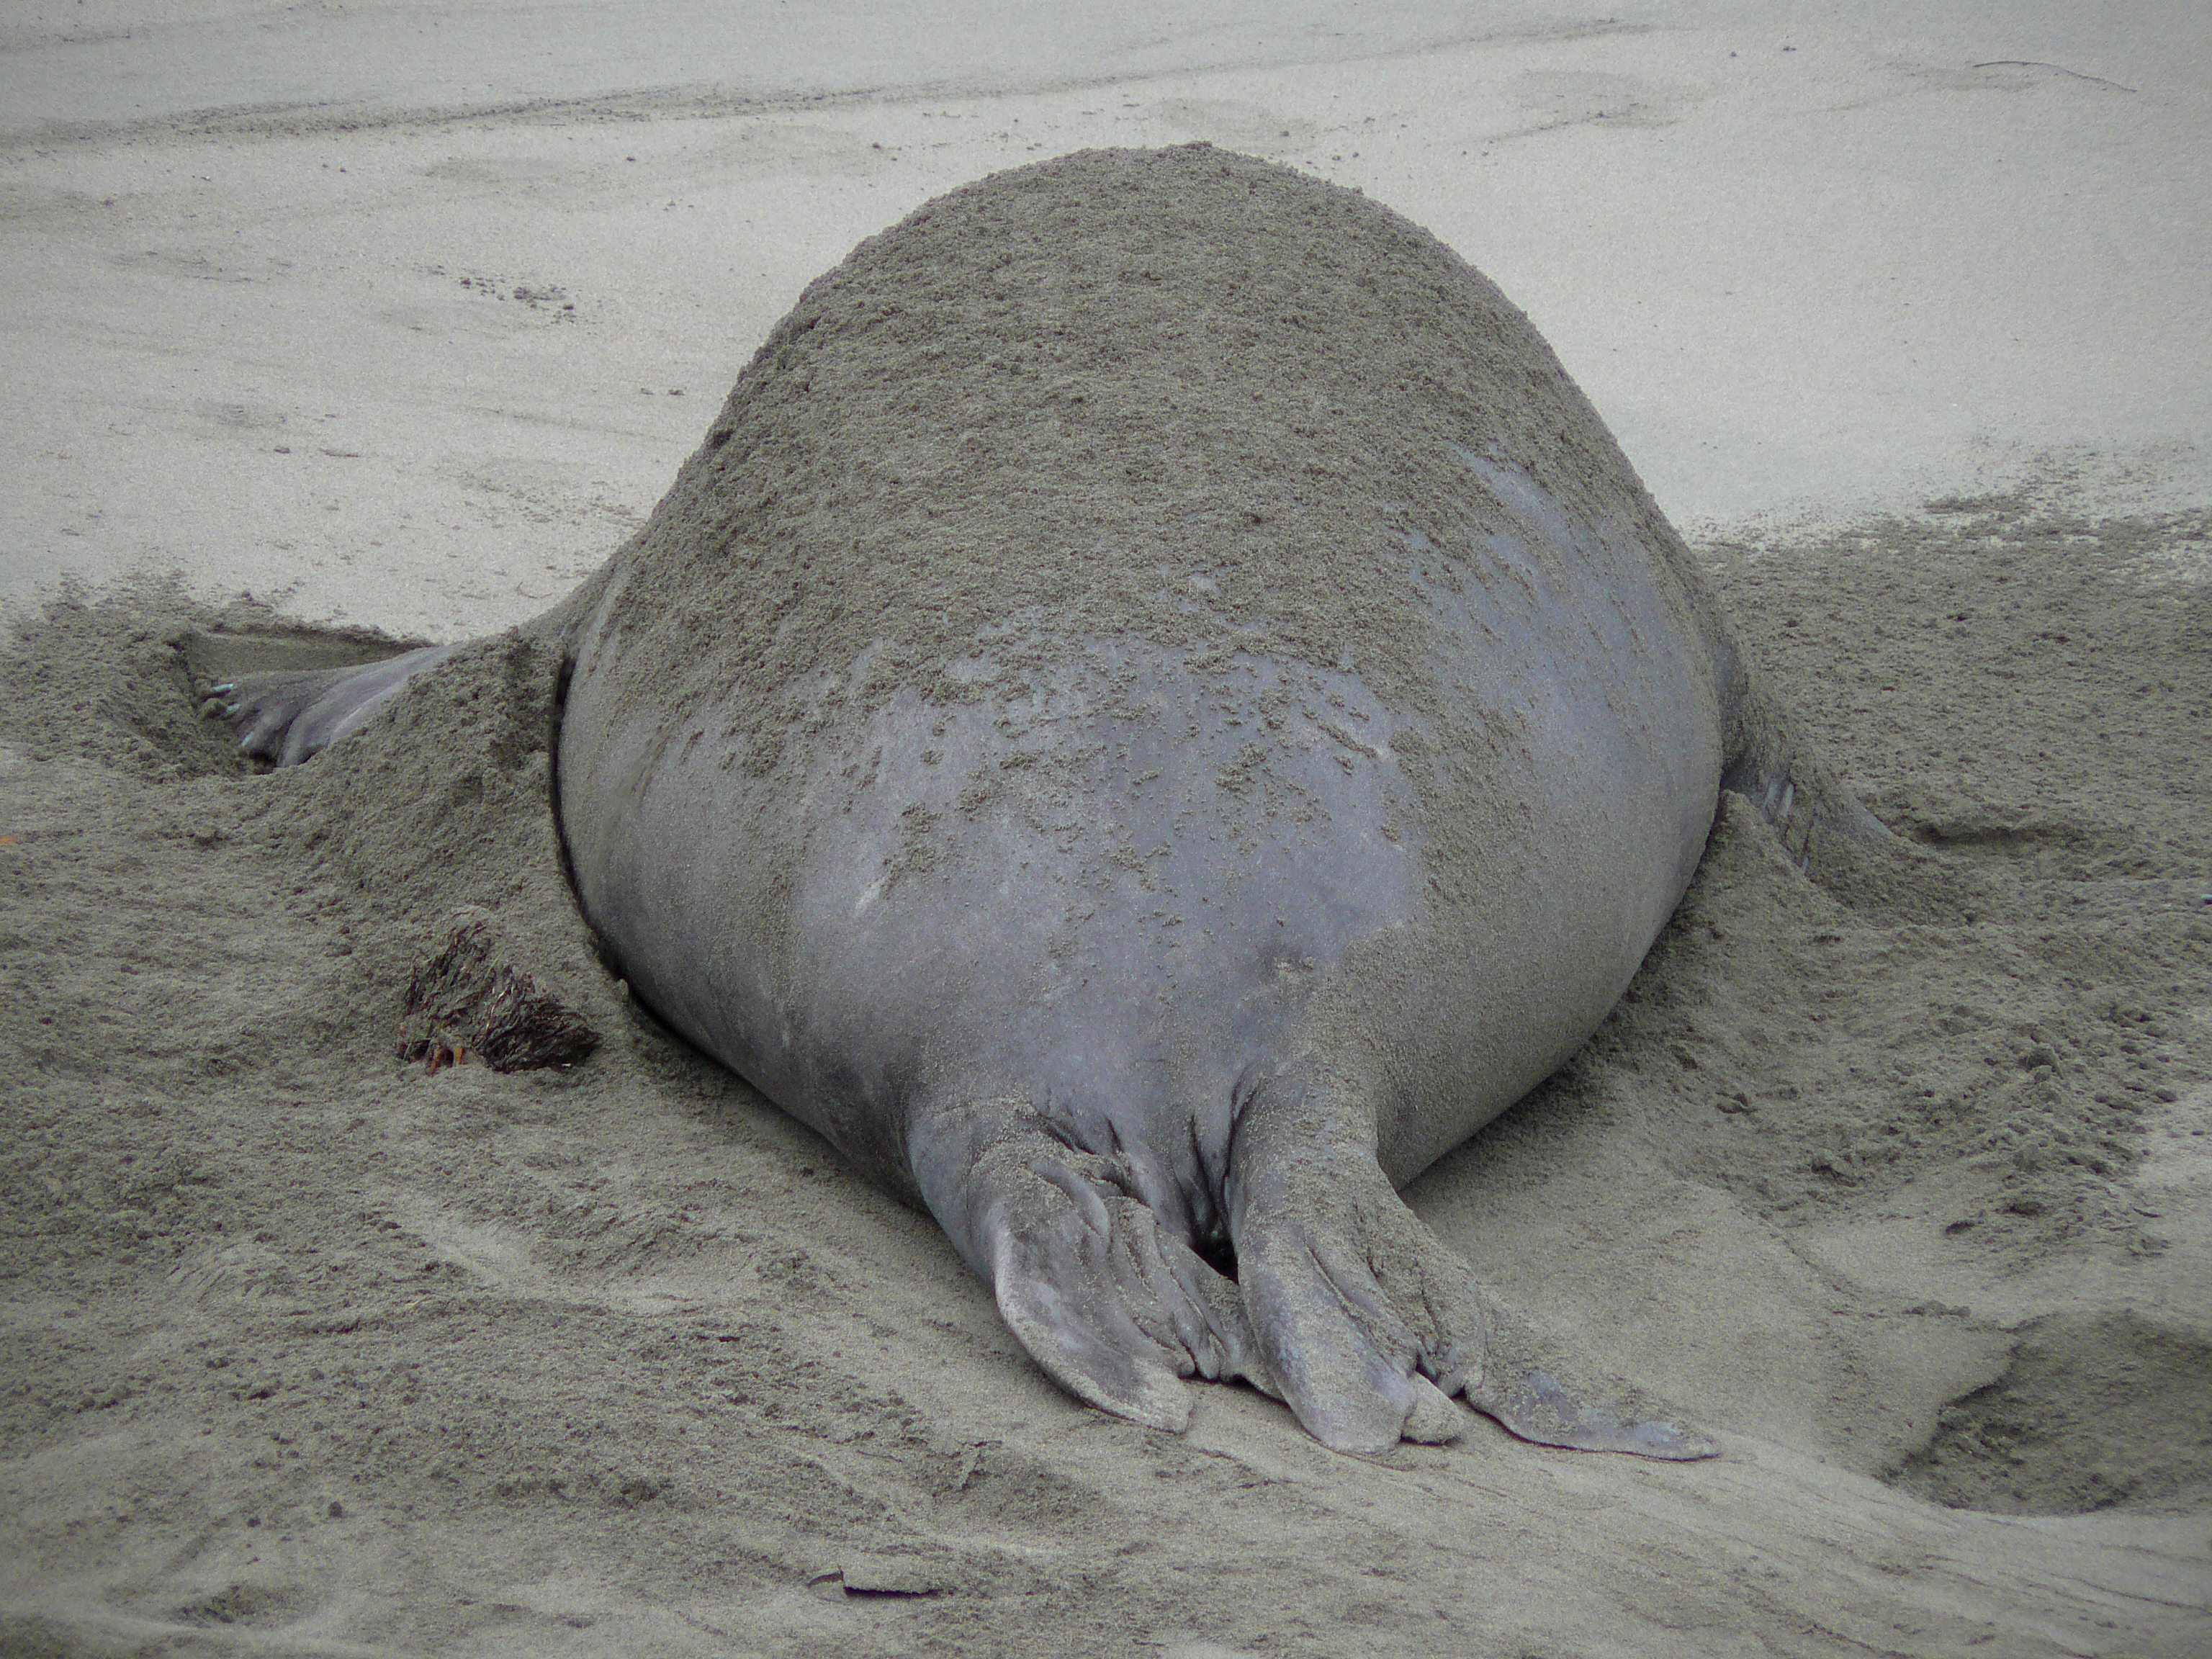
wildlife, mammal, fauna, seals, vertebrate, elephantseals, miroungaangustirostris, harbor seal, marine mammal